Hyderabadi Muslims

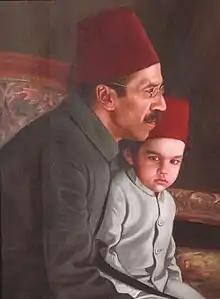
Asaf Jah VII with his grandson Mukarram Jah, both wearing a "Sherwani" and "Rumi Topi"

The "Sherwani" is the traditional men's garb of Hyderabad. It is a coat-like tunic with a tight-fitting collar (hook & eyelet fastening), close-fitting in the upper torso and flaring somewhat in its lower half. It usually has six or seven buttons, often removable ones made from gold sovereigns for special occasions. The material is usually silk or wool. A groom may use gold brocade for his wedding sherwani, but otherwise good taste dictates understated colors, albeit with rich and textured fabrics. The sherwani is usually worn over a silk or cotton "kurta" (long shirt) and "pyjamas" (baggy pants with a drawstring at the waist).